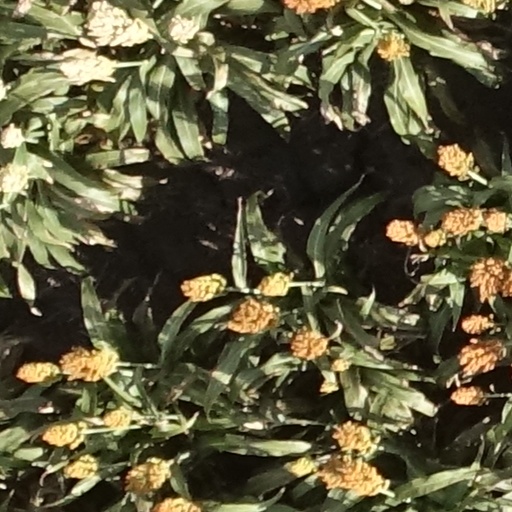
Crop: sorghum